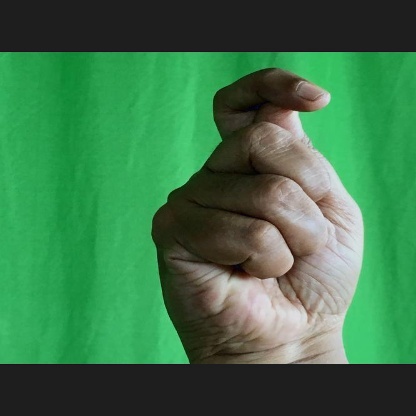
Mudra: Kapith